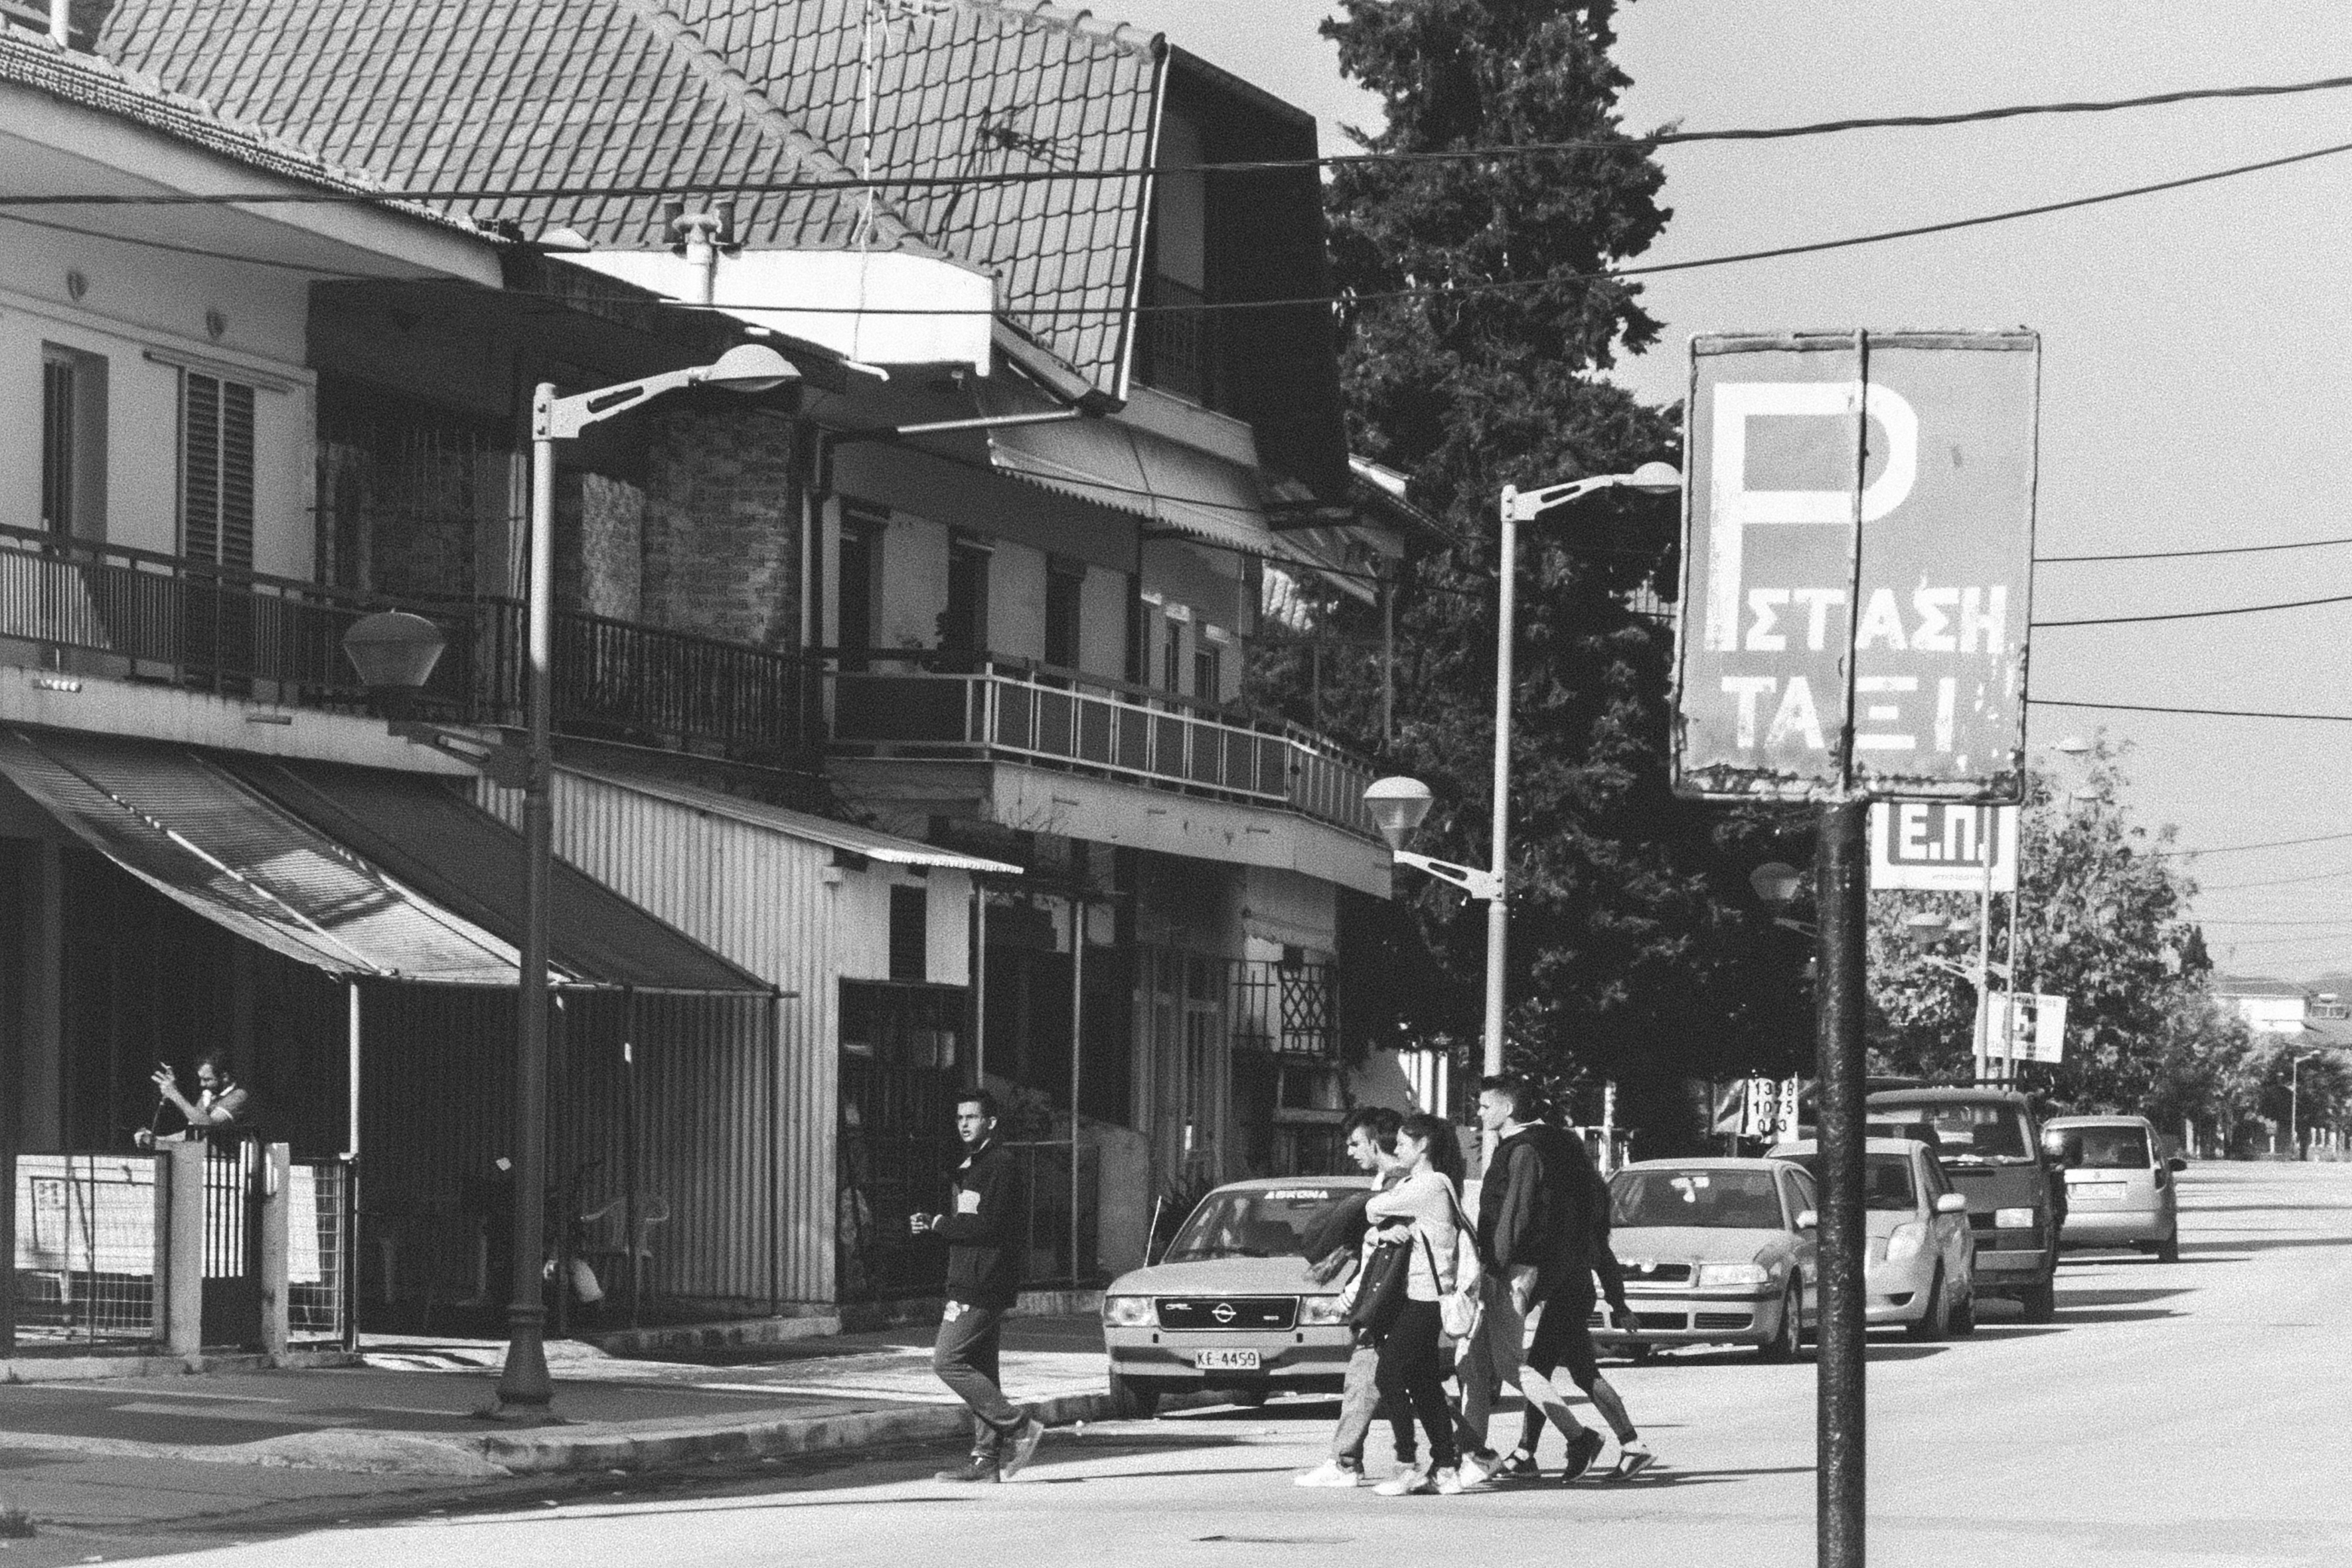
pedestrian, snow, black and white, road, street, town, alley, city, urban, cityscape, downtown, travel, tram, transport, fujifilm, suburb, monochrome, lane, lighting, bw, blackandwhite, blackwhite, infrastructure, ngc, greece, fuji, shape, fujixt1, fujix, noireblanc, macedonia, neighbourhood, urban area, monochrome photography, residential area, human settlement